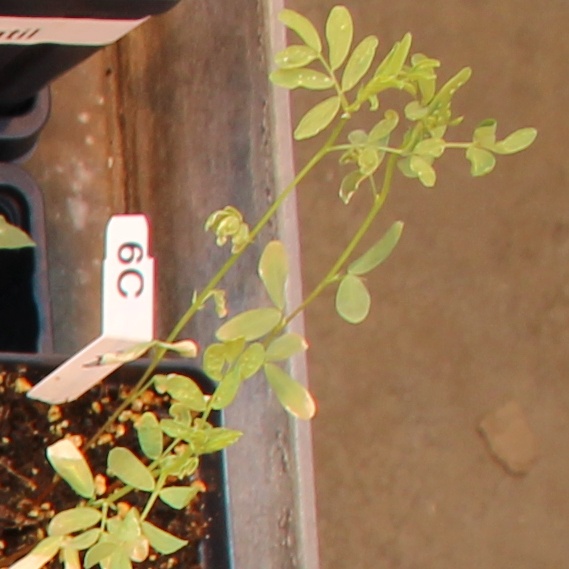
Label: Lentil